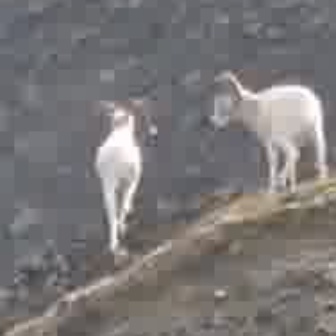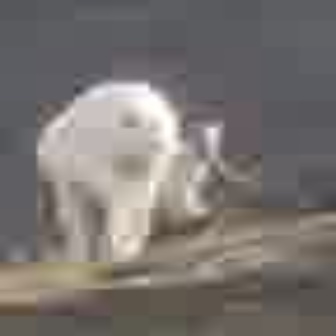
  Please identify the target specified by the bounding box [201,62,328,190] in the first image and locate it in the second image. Return the coordinates in [x_min,y_min,x_max,y_max] format.
Answer: [8,58,228,277]